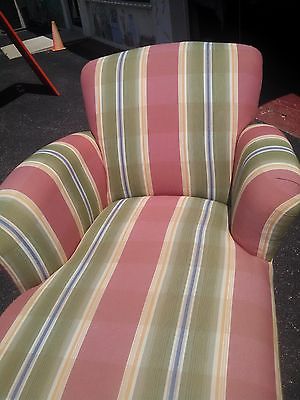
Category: sofa